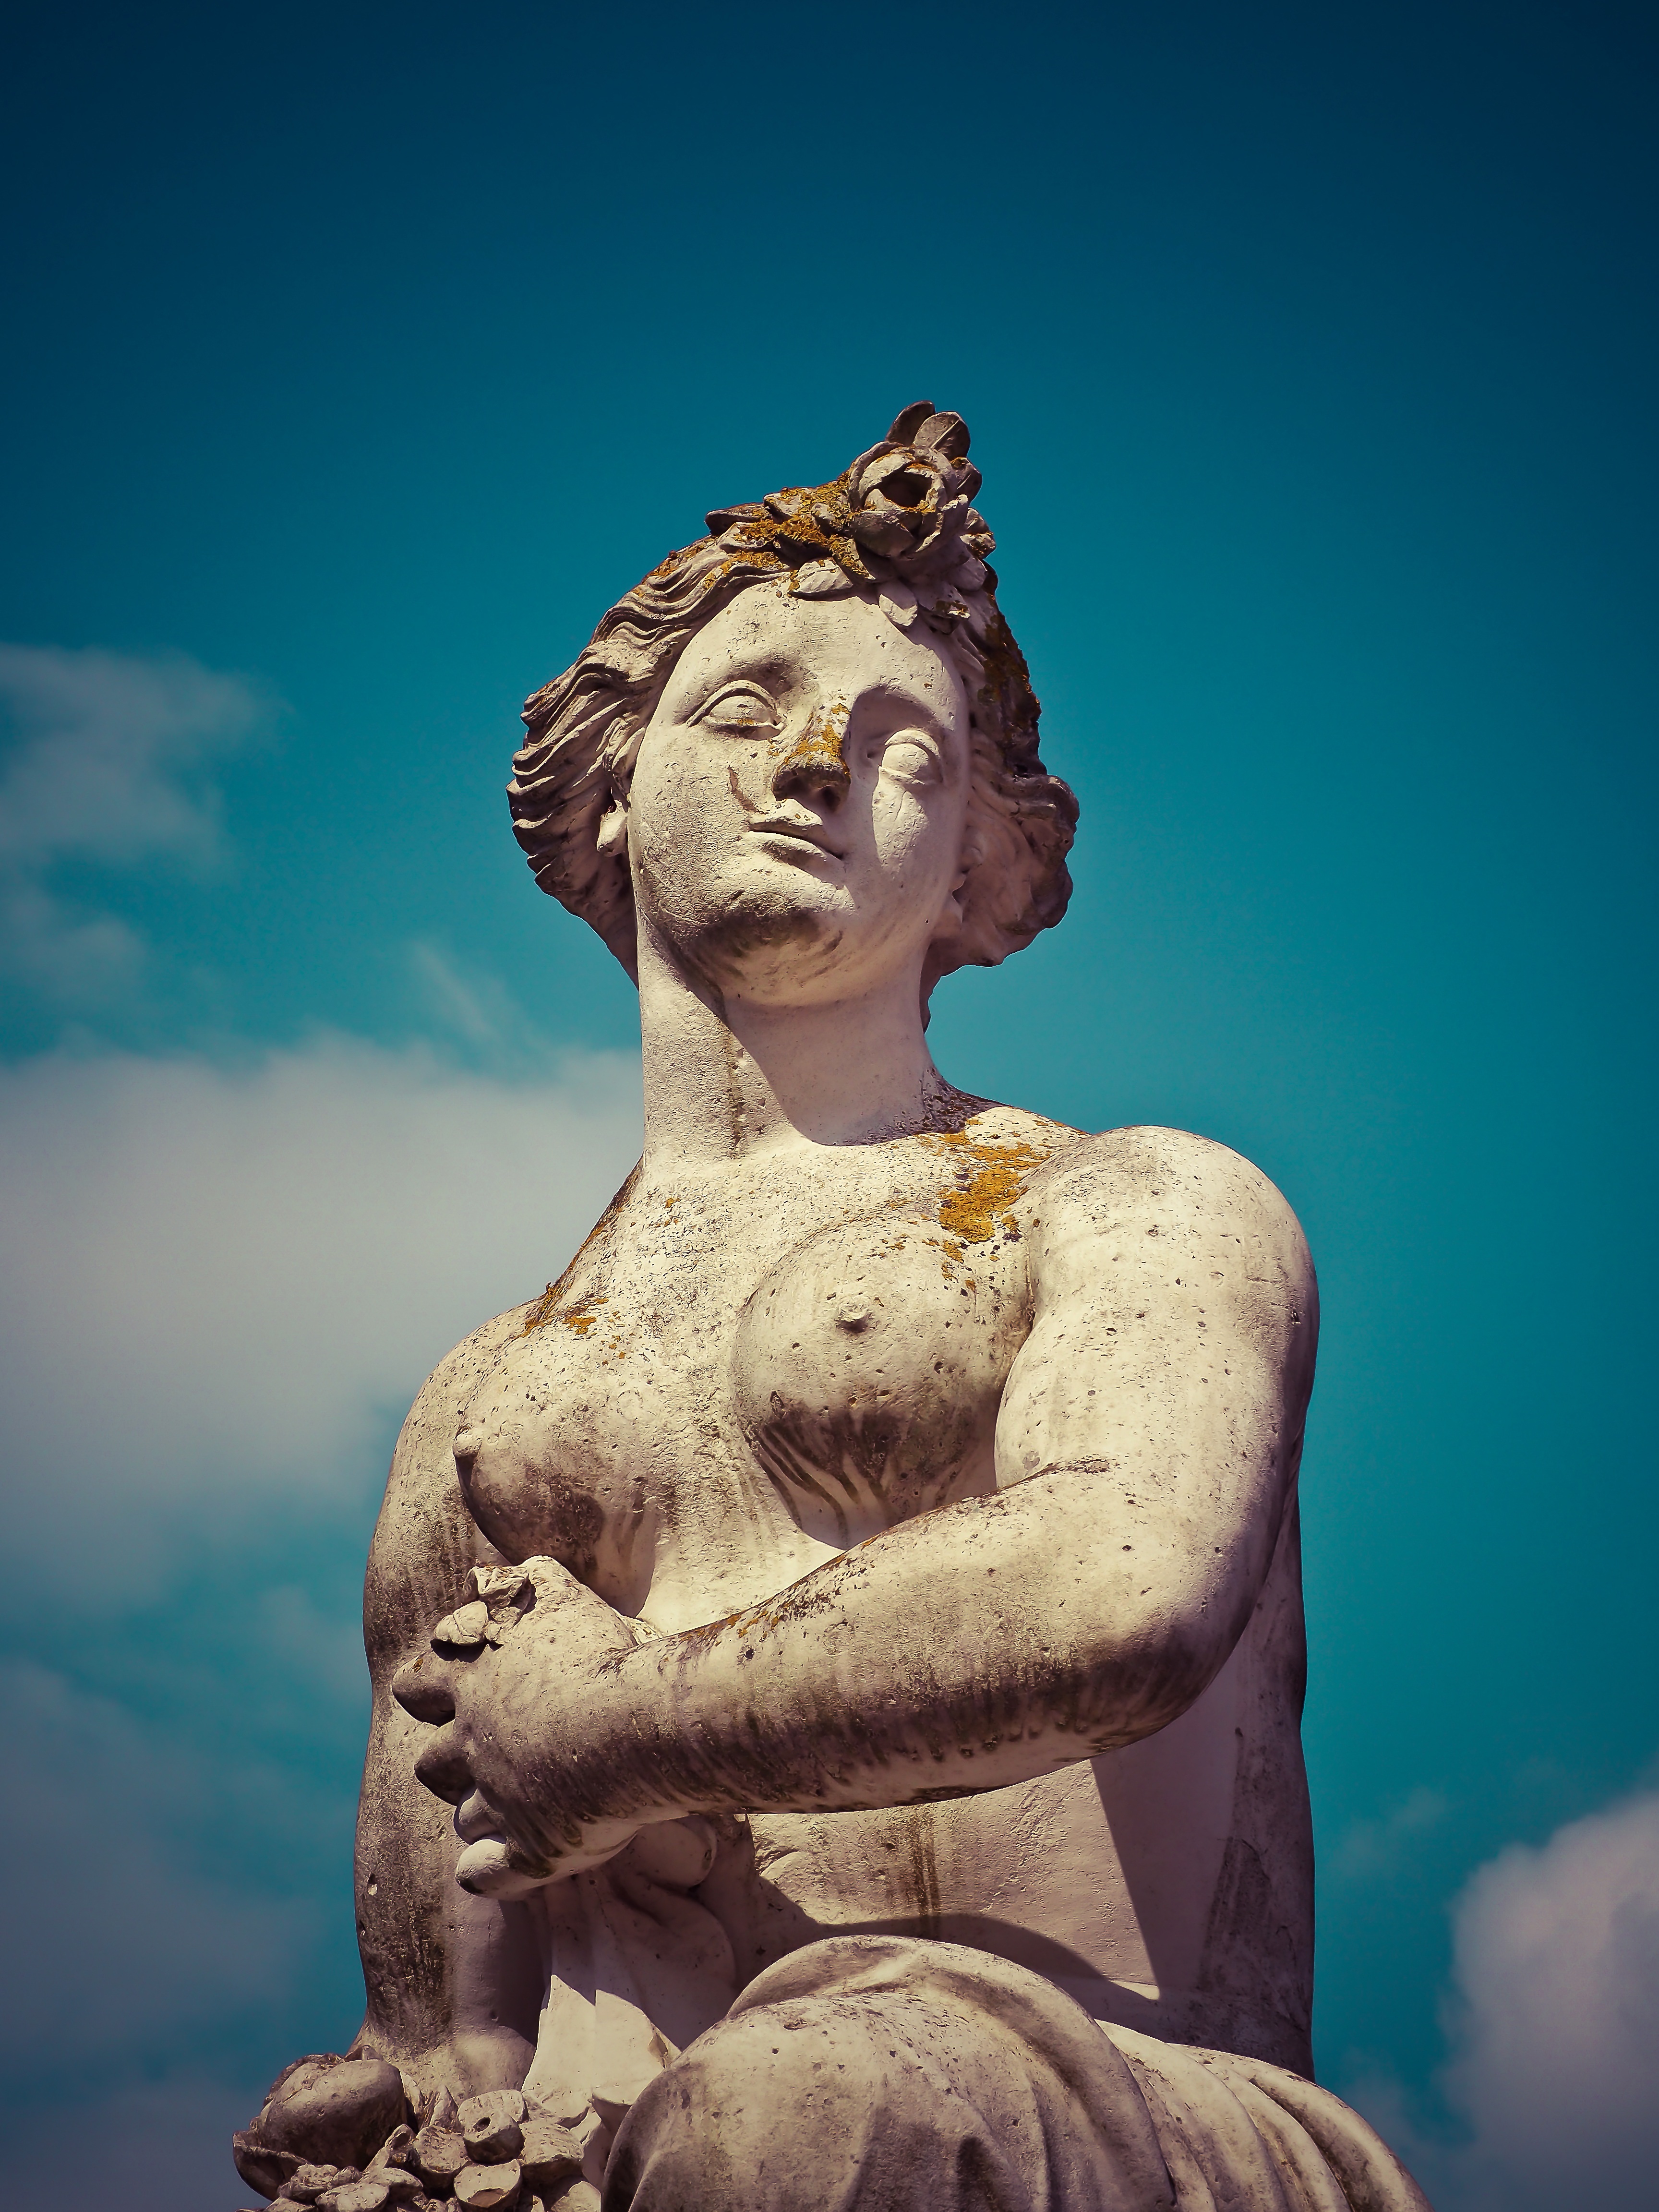
woman, monument, statue, sitting, blue, face, sculpture, art, figure, temple, head, historically, mythology, dusseldorf, castle benrath, gautama buddha, ancient history, human positions